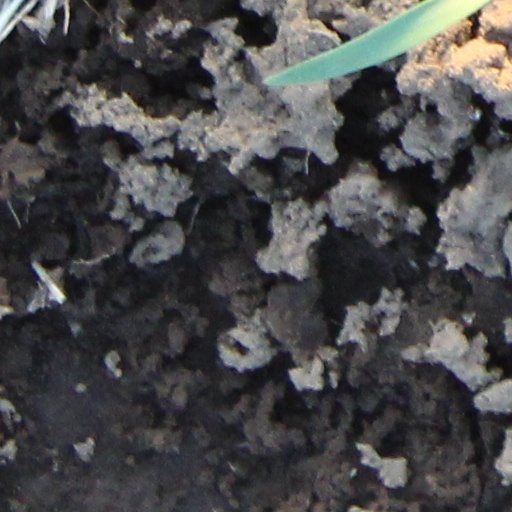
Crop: wheat